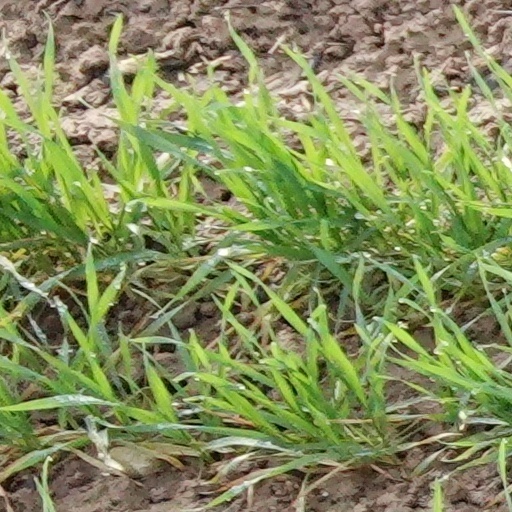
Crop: wheat